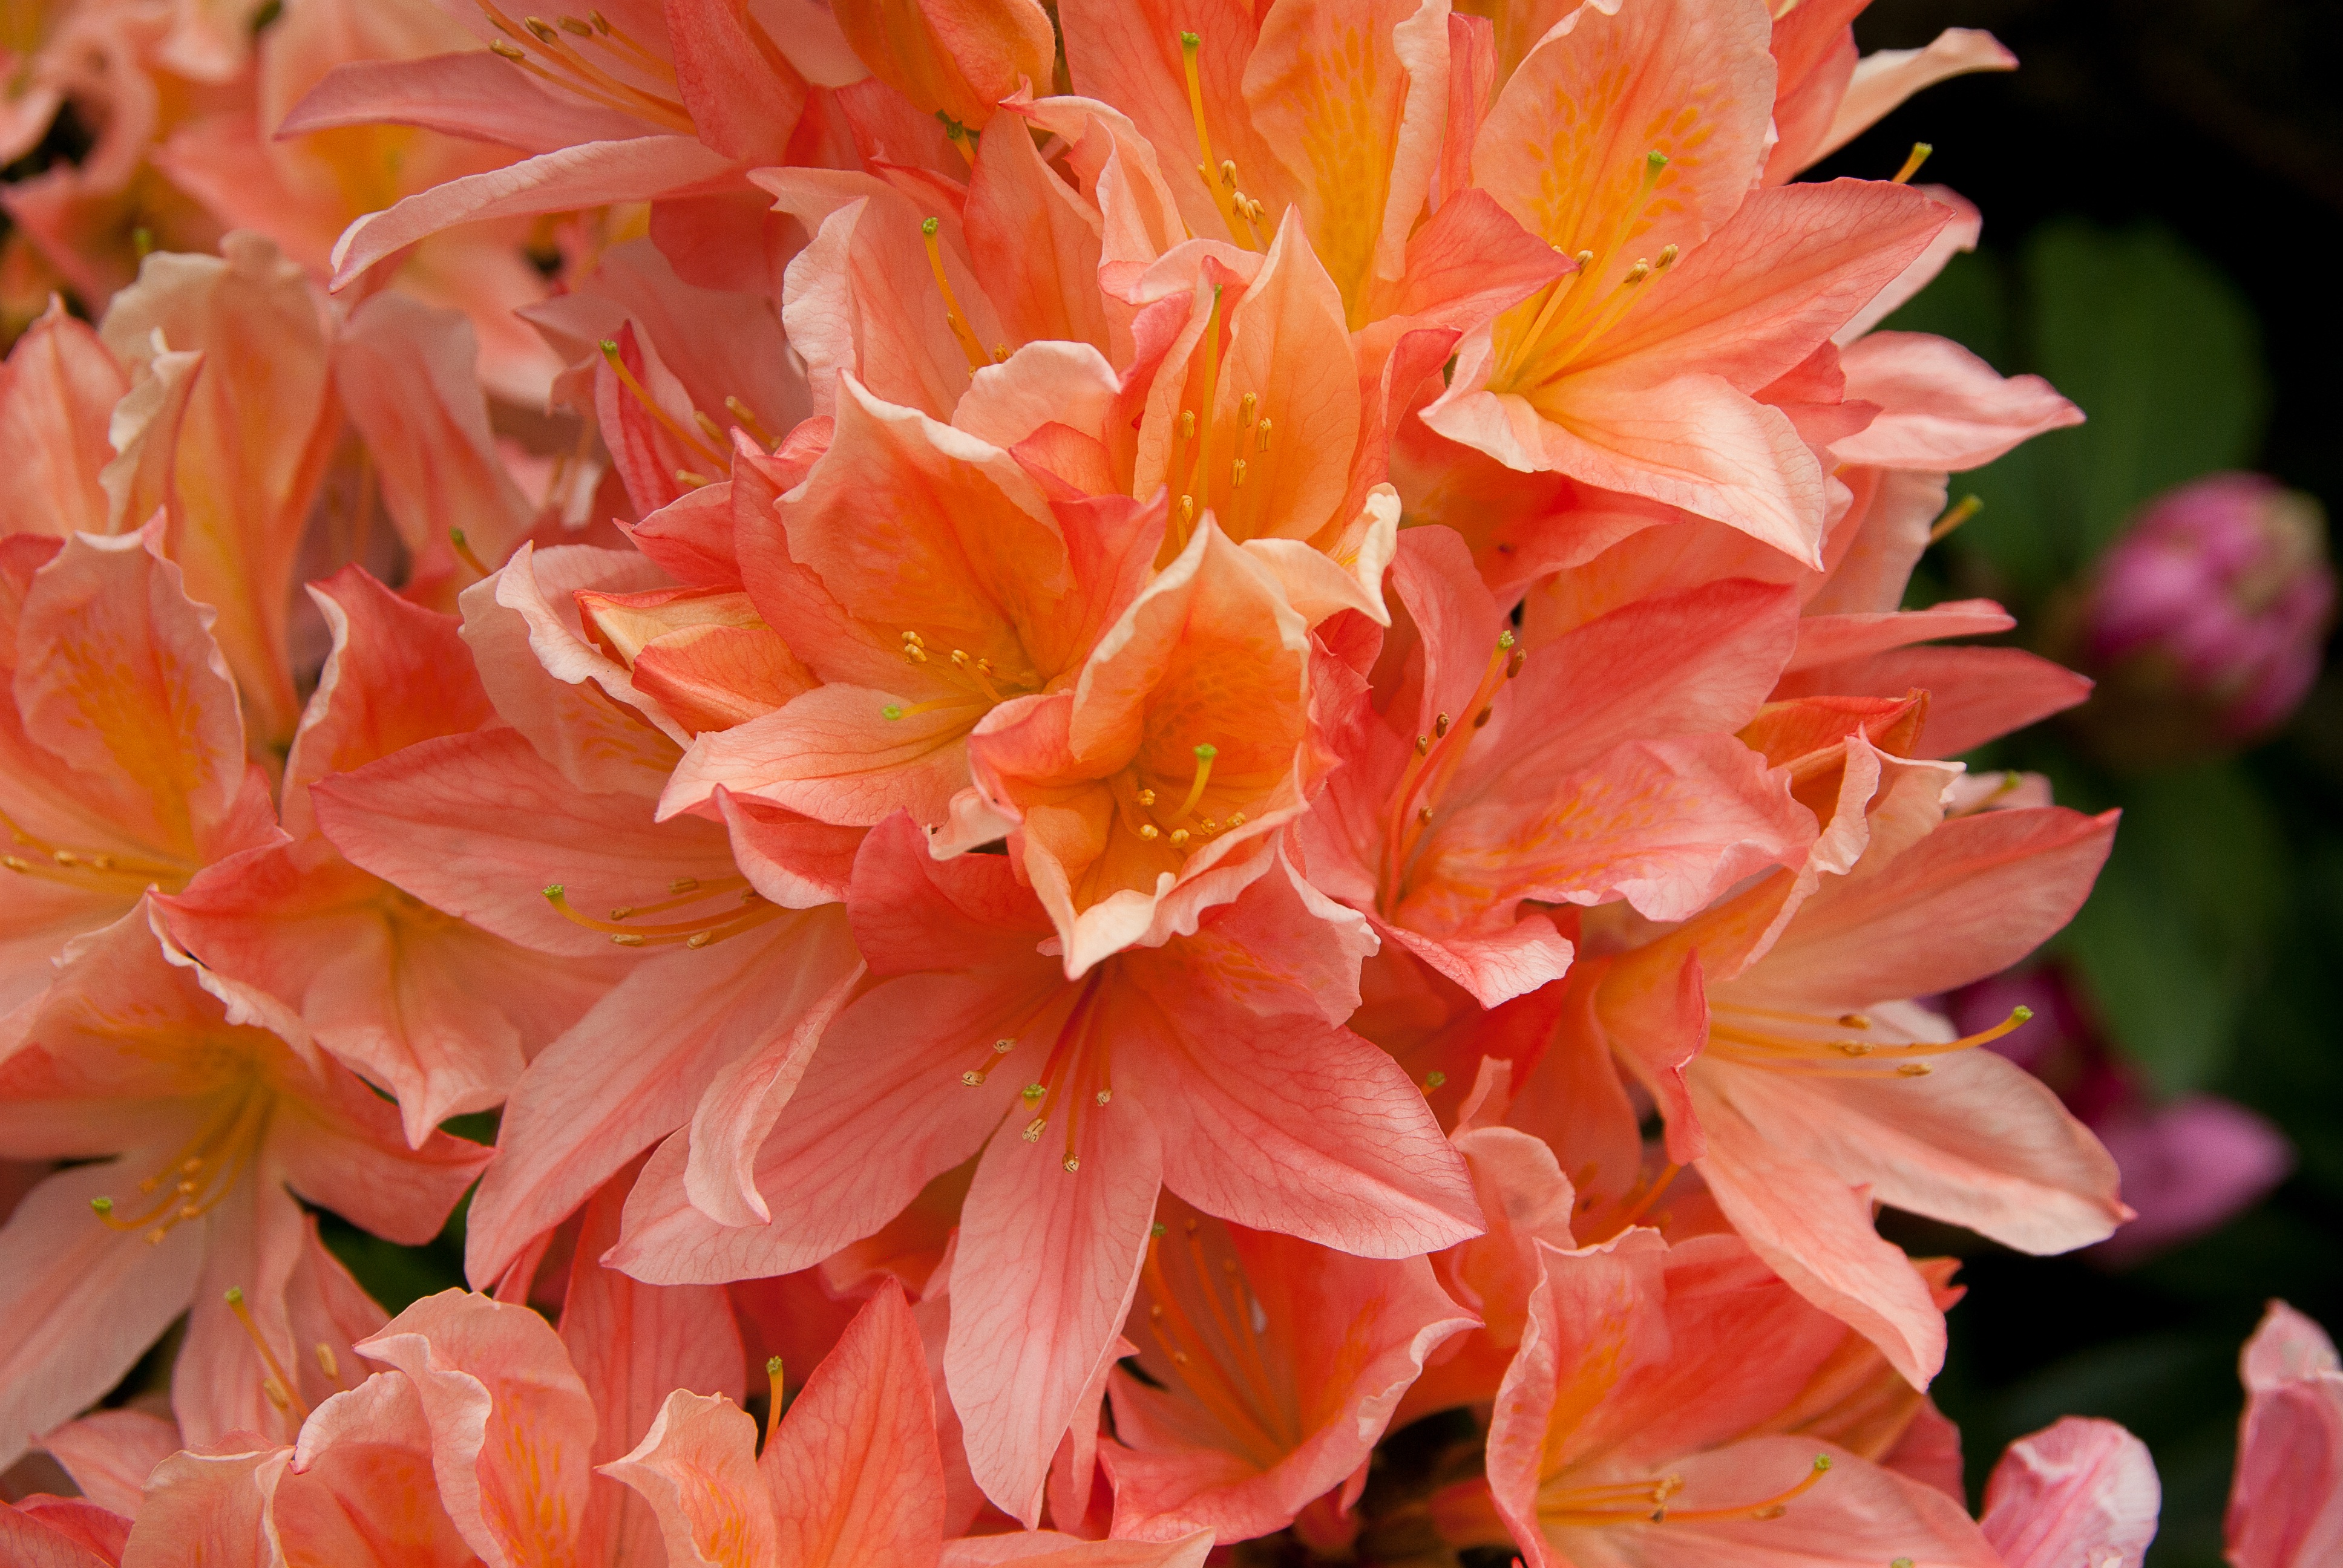
plant, flower, petal, petals, shrub, rhododendron, flower garden, azalea, flowering plant, woody plant, land plant, amaryllis belladonna